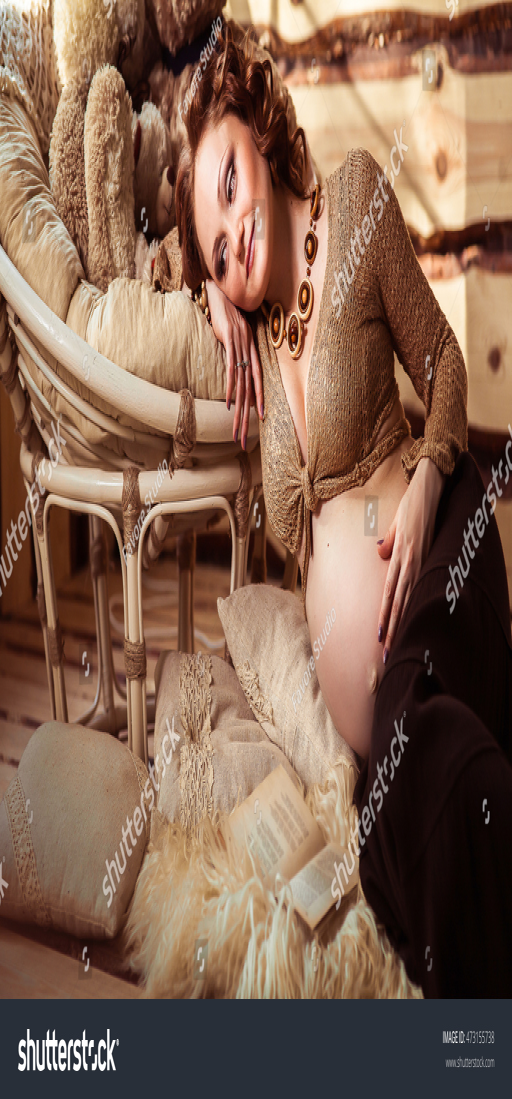
attractive pregnant woman lying on fur with a book in a wooden house .